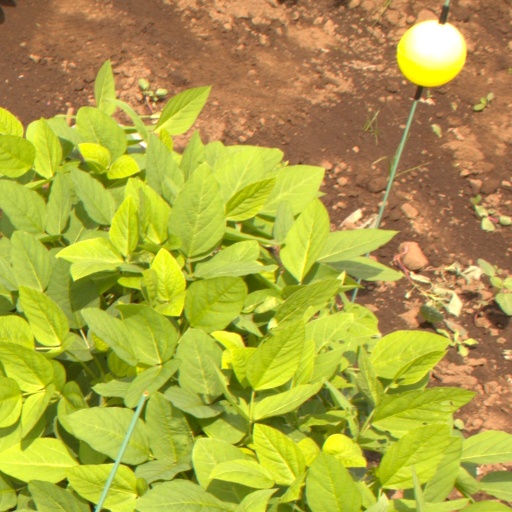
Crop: soybean